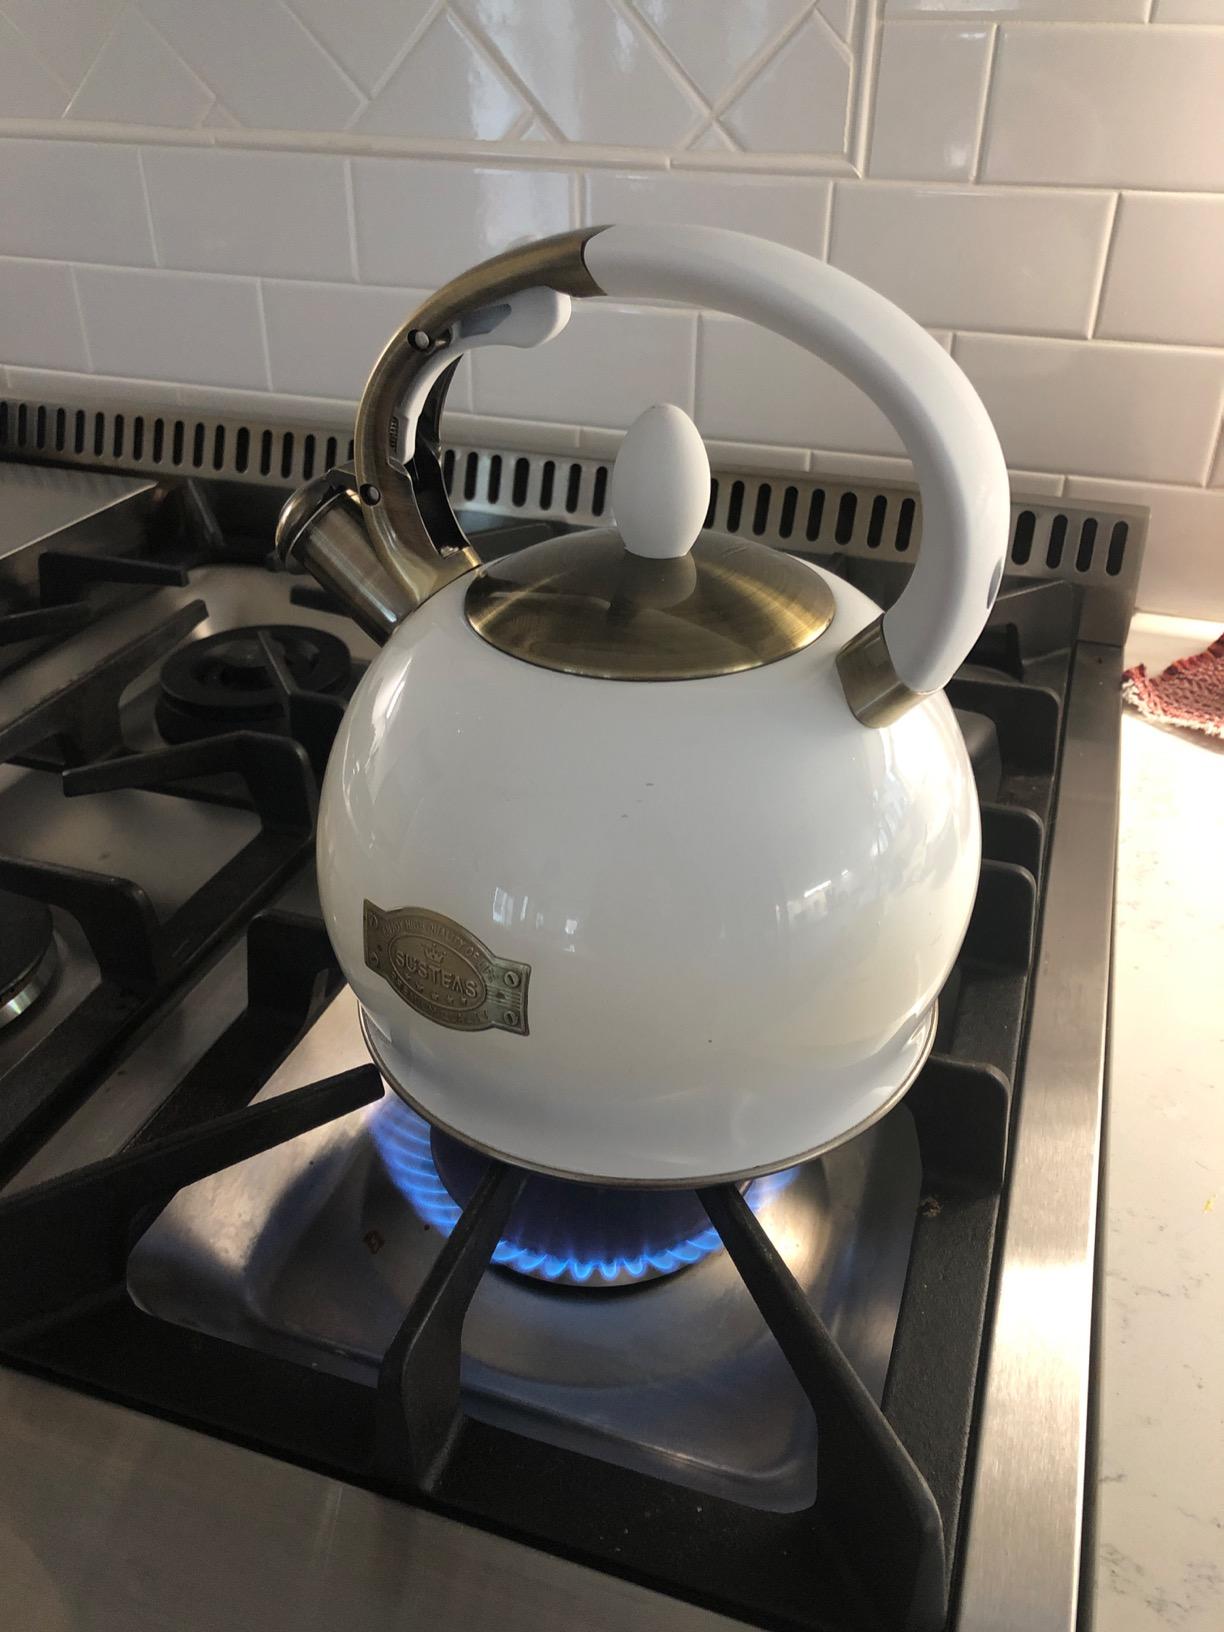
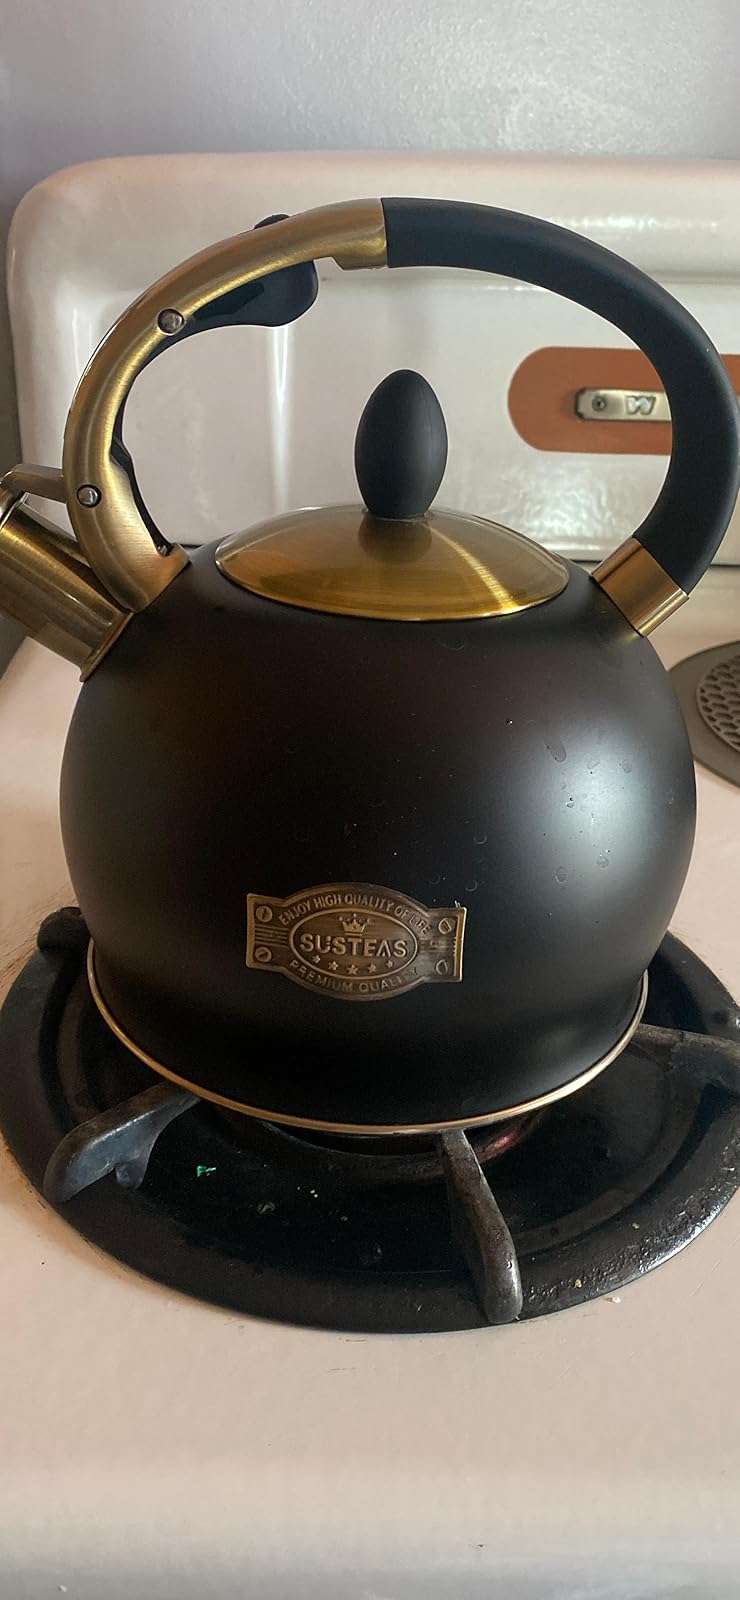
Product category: items_kettle
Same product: no